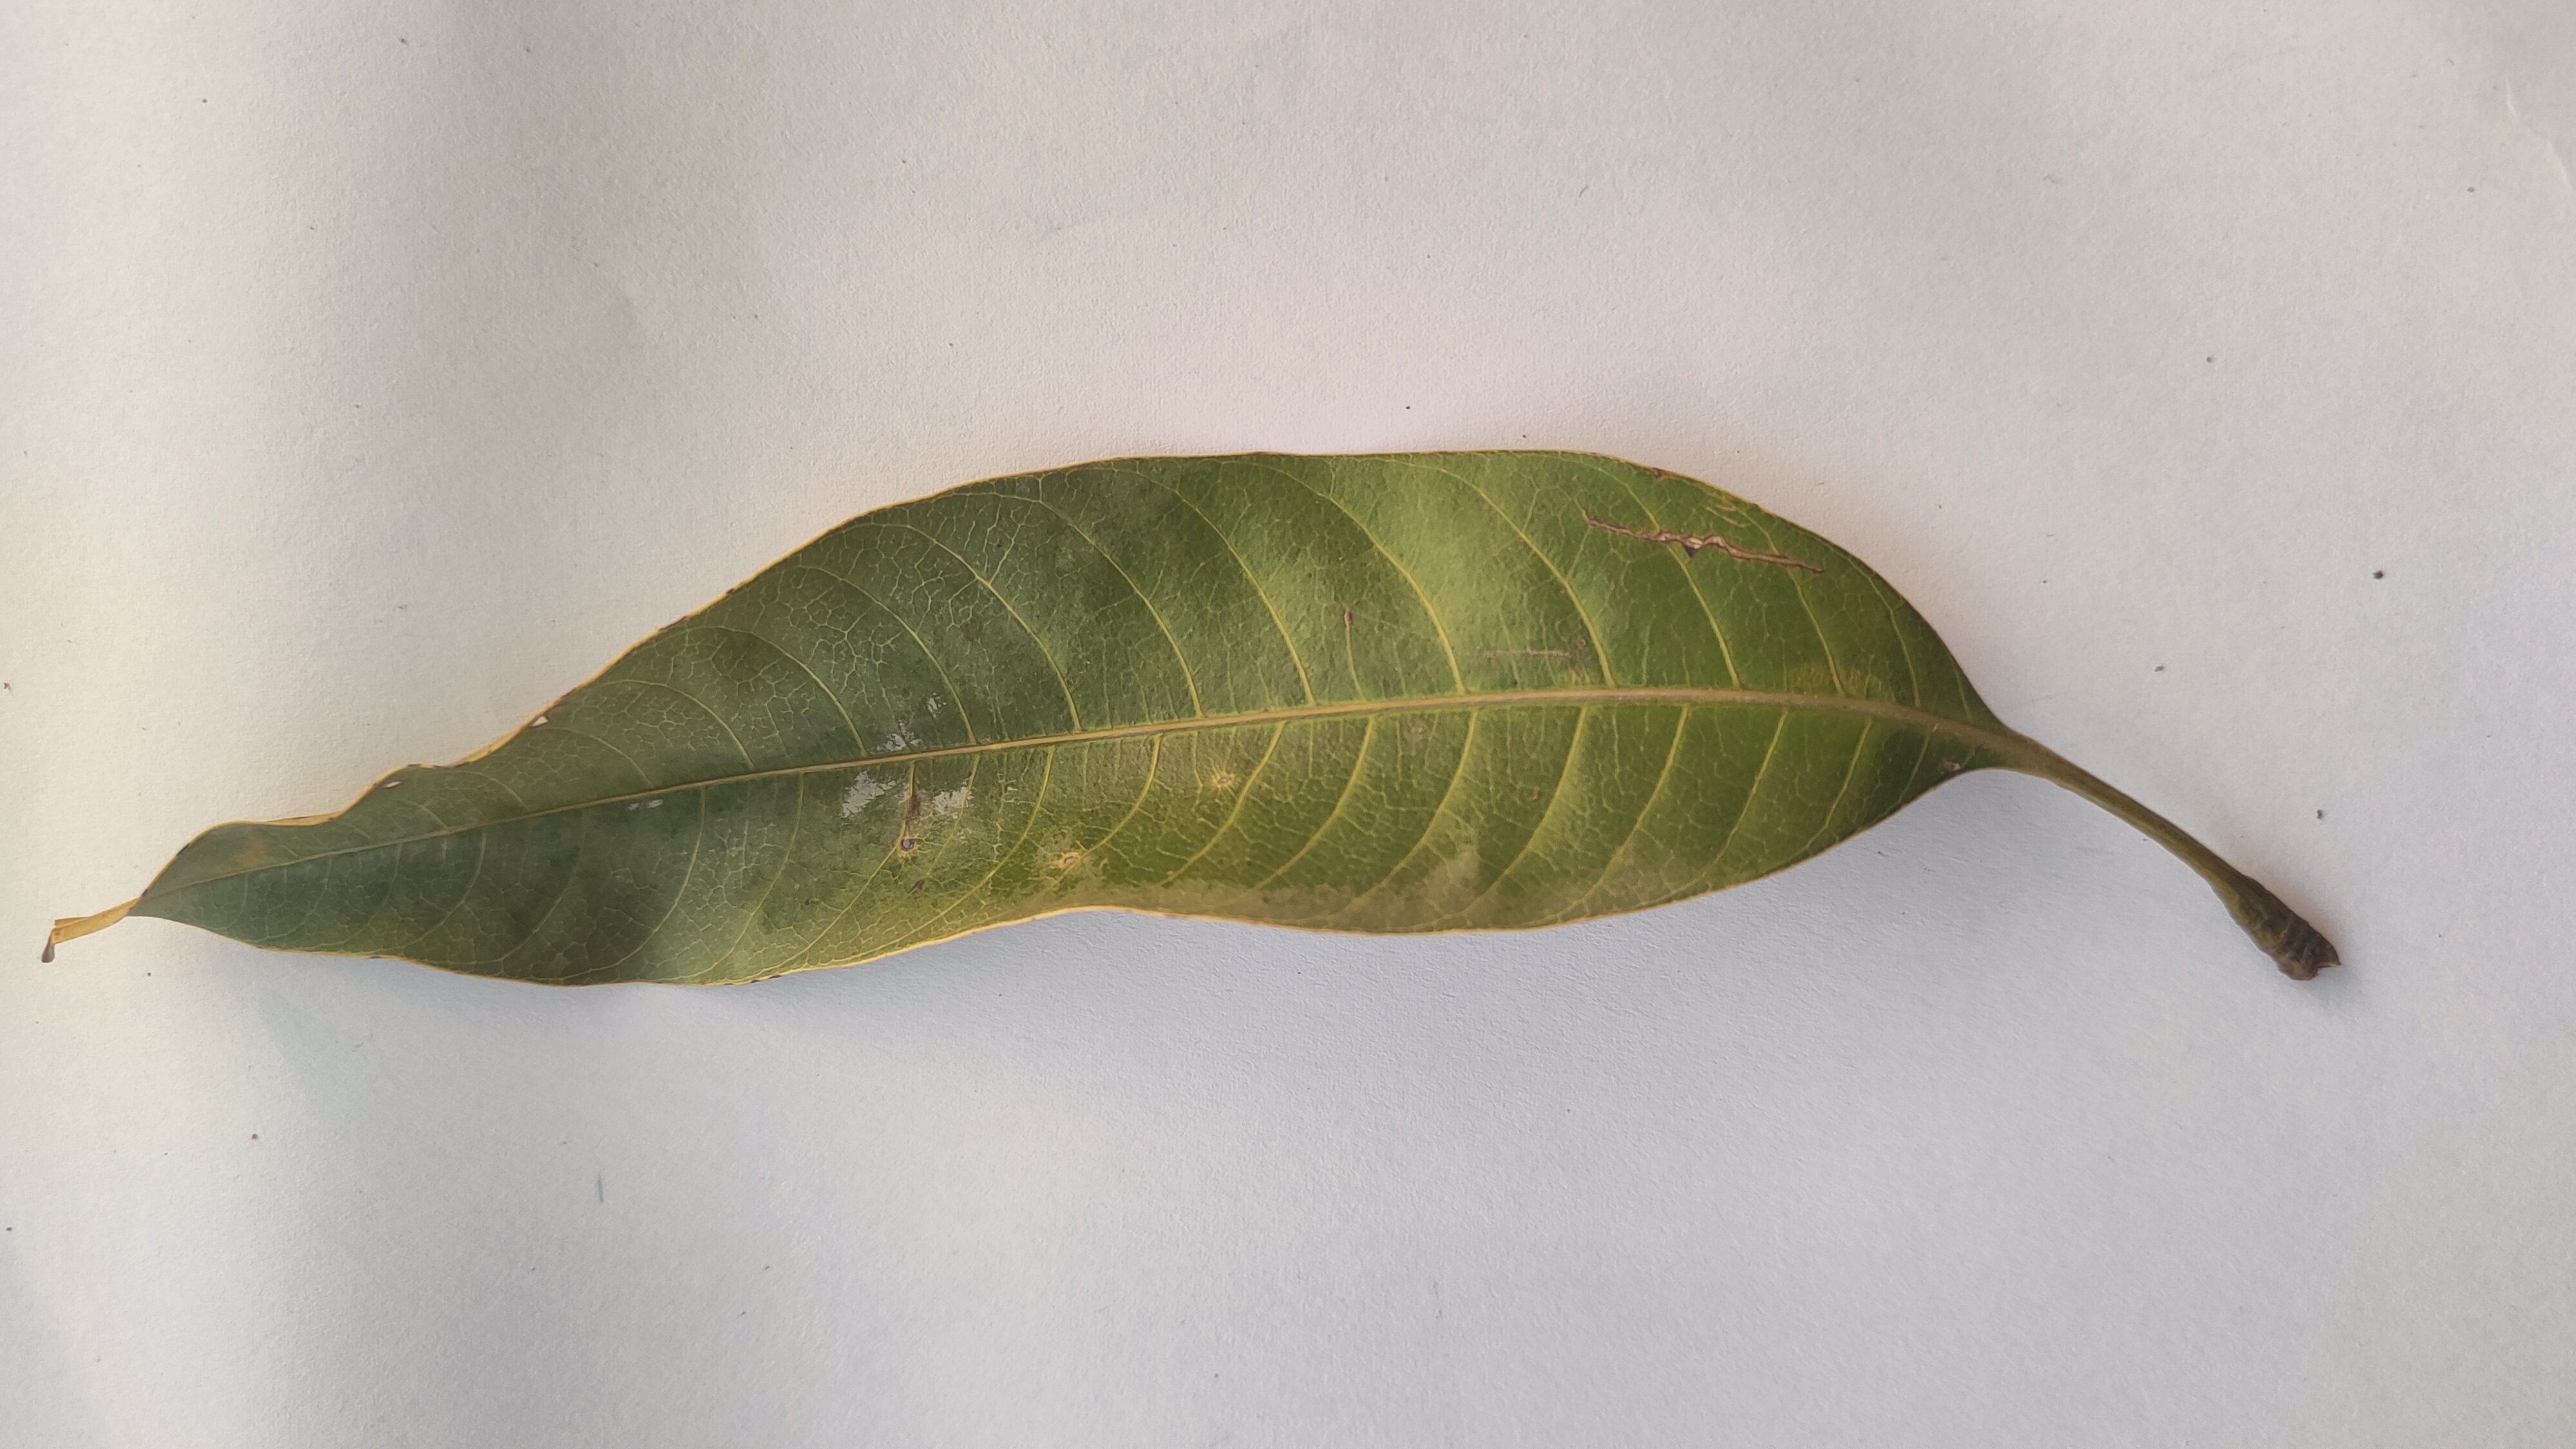
Leaf variety: Mango